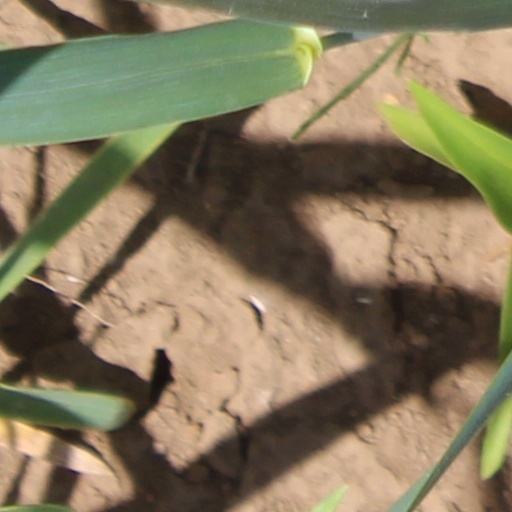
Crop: wheat